Loch Lomond Vernal Pool Ecological Reserve

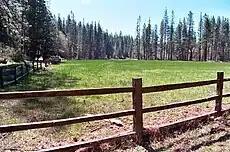
Vernal pool in the spring of 2008

The many-flowered navarretia is state (1979) and federal (1997) listed as endangered. It grows in wetland habitats near Ponderosa pine woodlands. An annual wildflower of the Phlox family ("Polemoniaceae") that has only been found in the California counties of Lake, Sonoma and Napa.